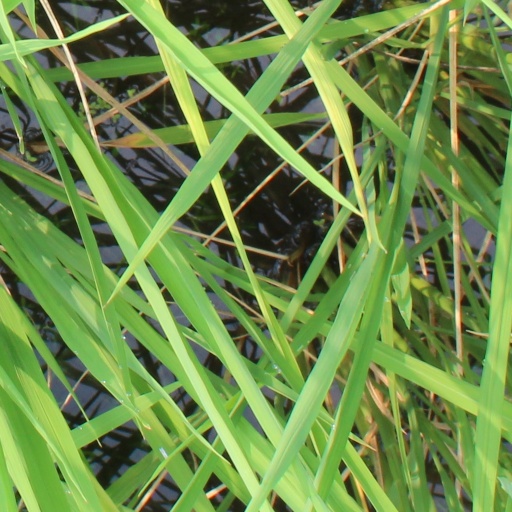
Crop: rice